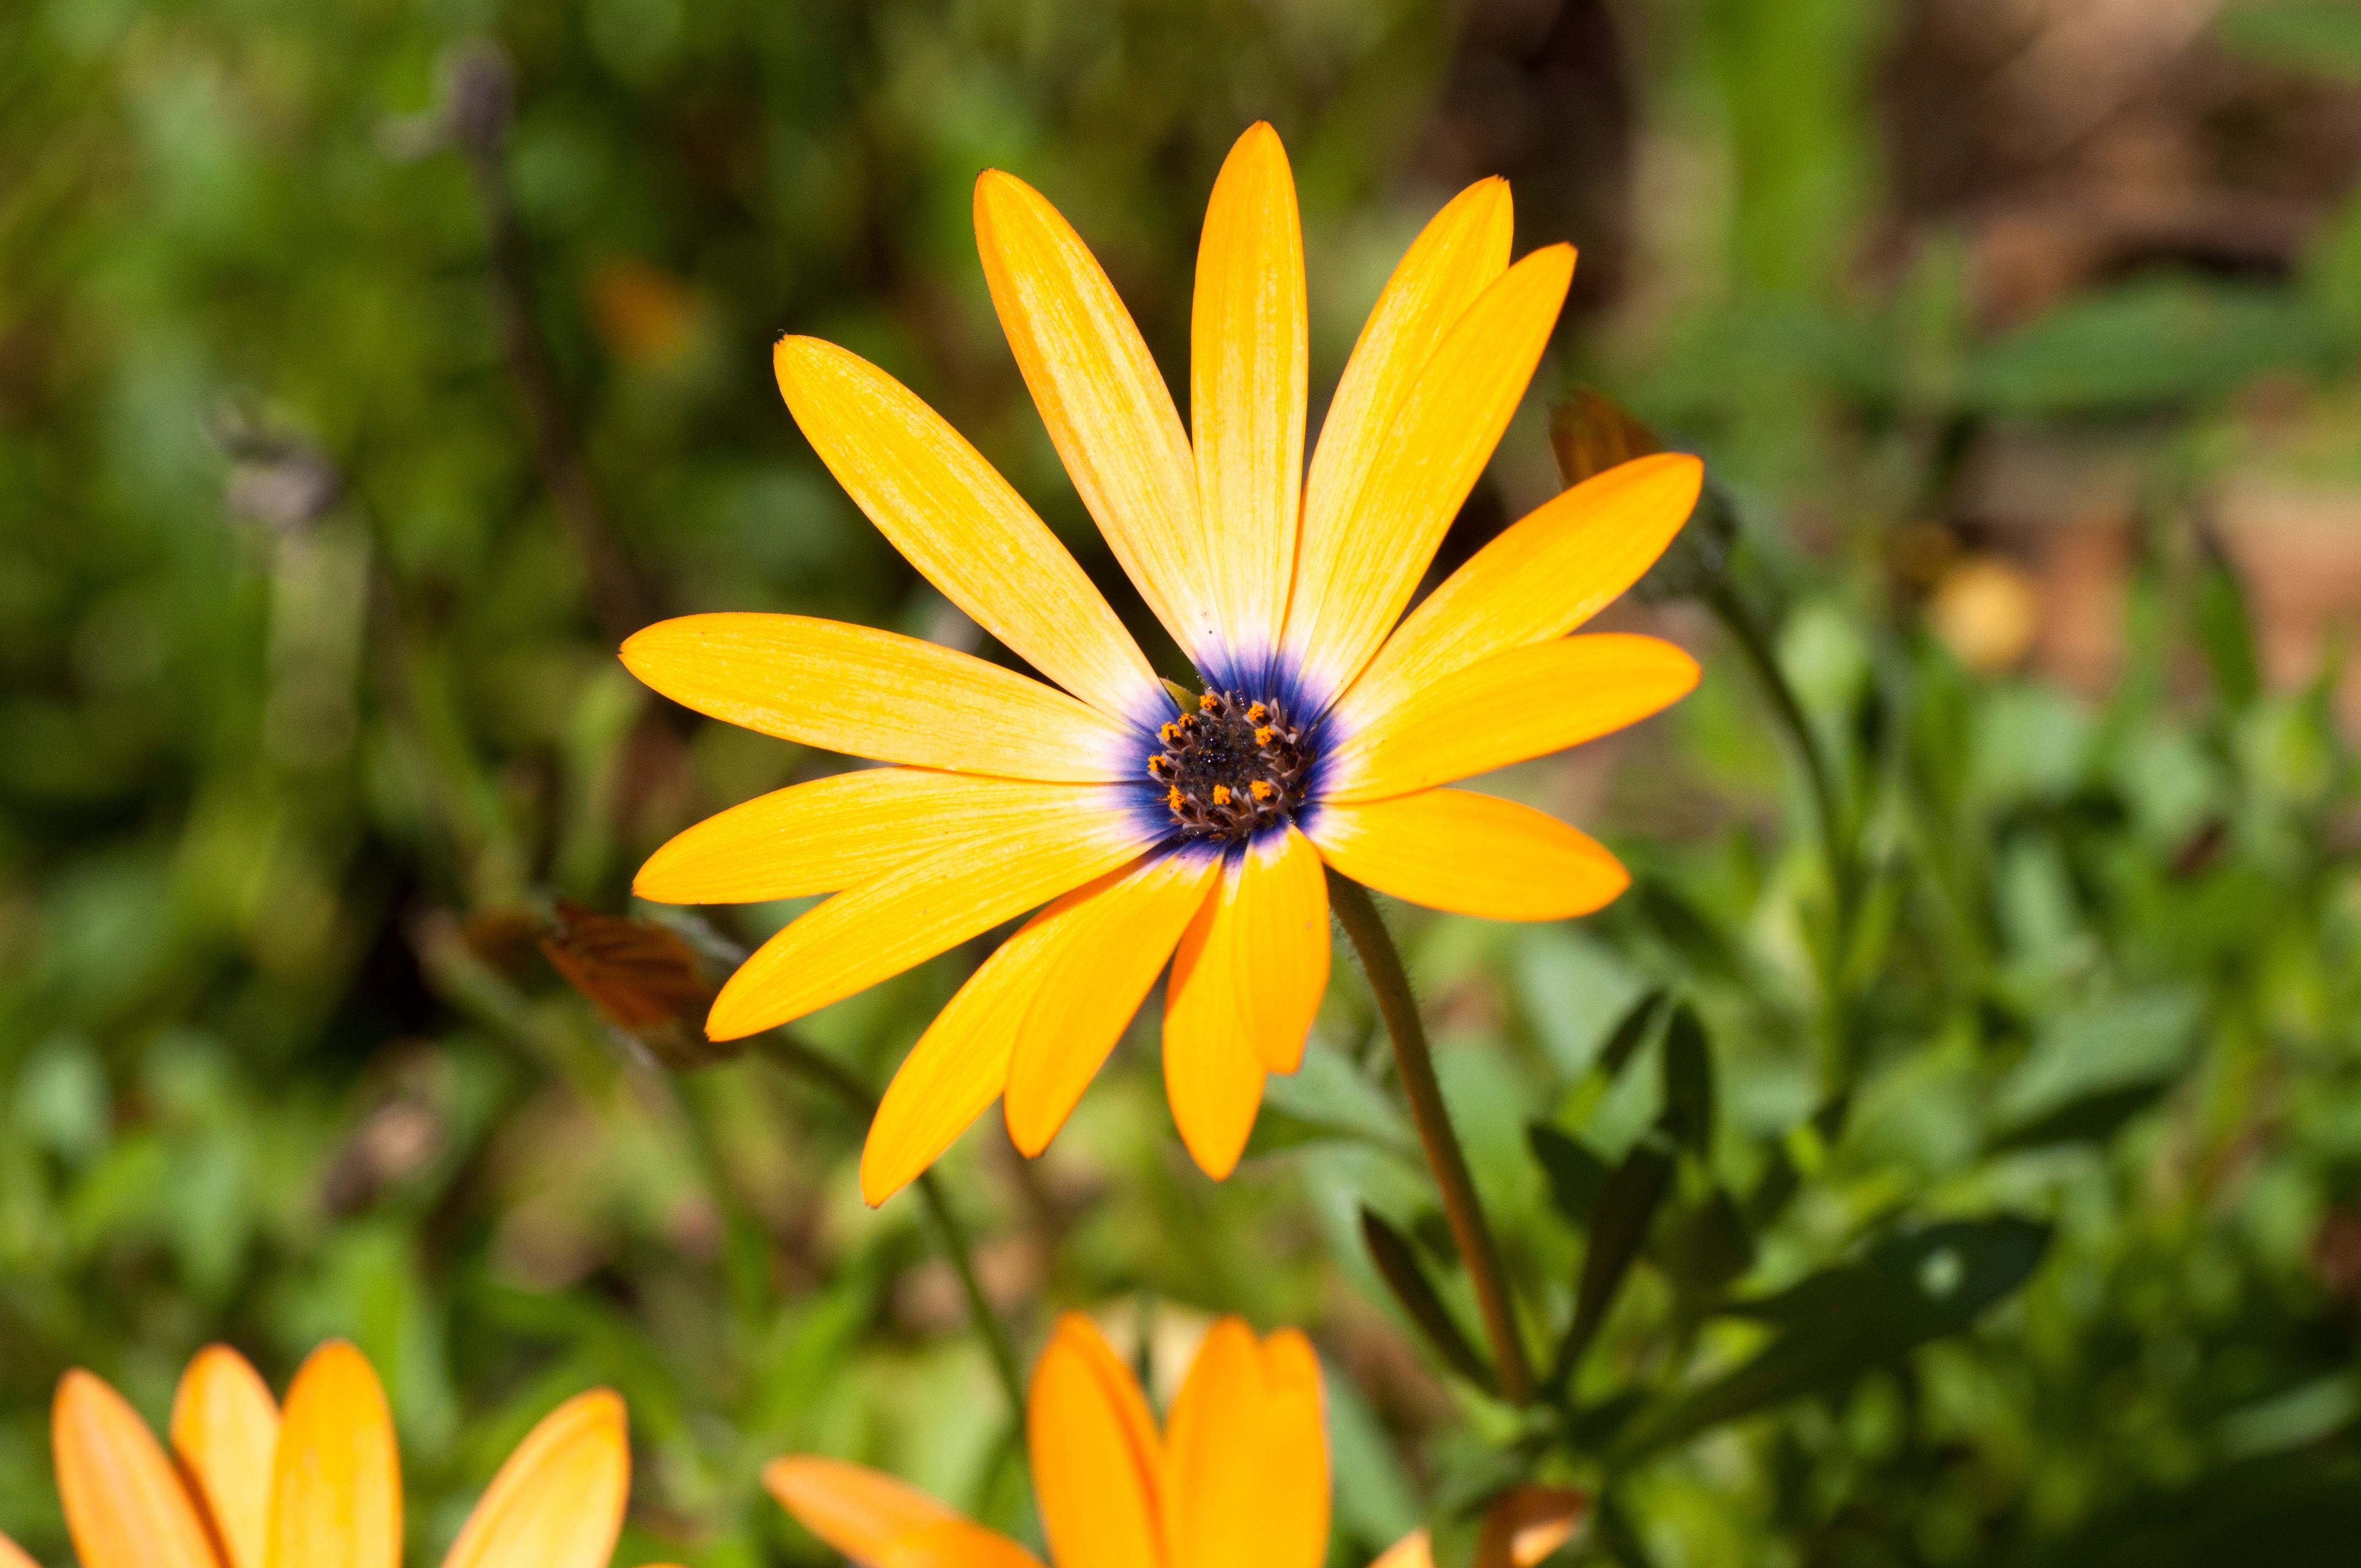
nature, plant, meadow, leaf, flower, petal, daisy, botany, yellow, flora, wildflower, close up, nectar, macro photography, flowering plant, land plant